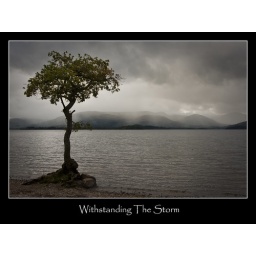
Loved this cute little oak tree on the banks of Loch Lomond. That rain was heading in our direction.